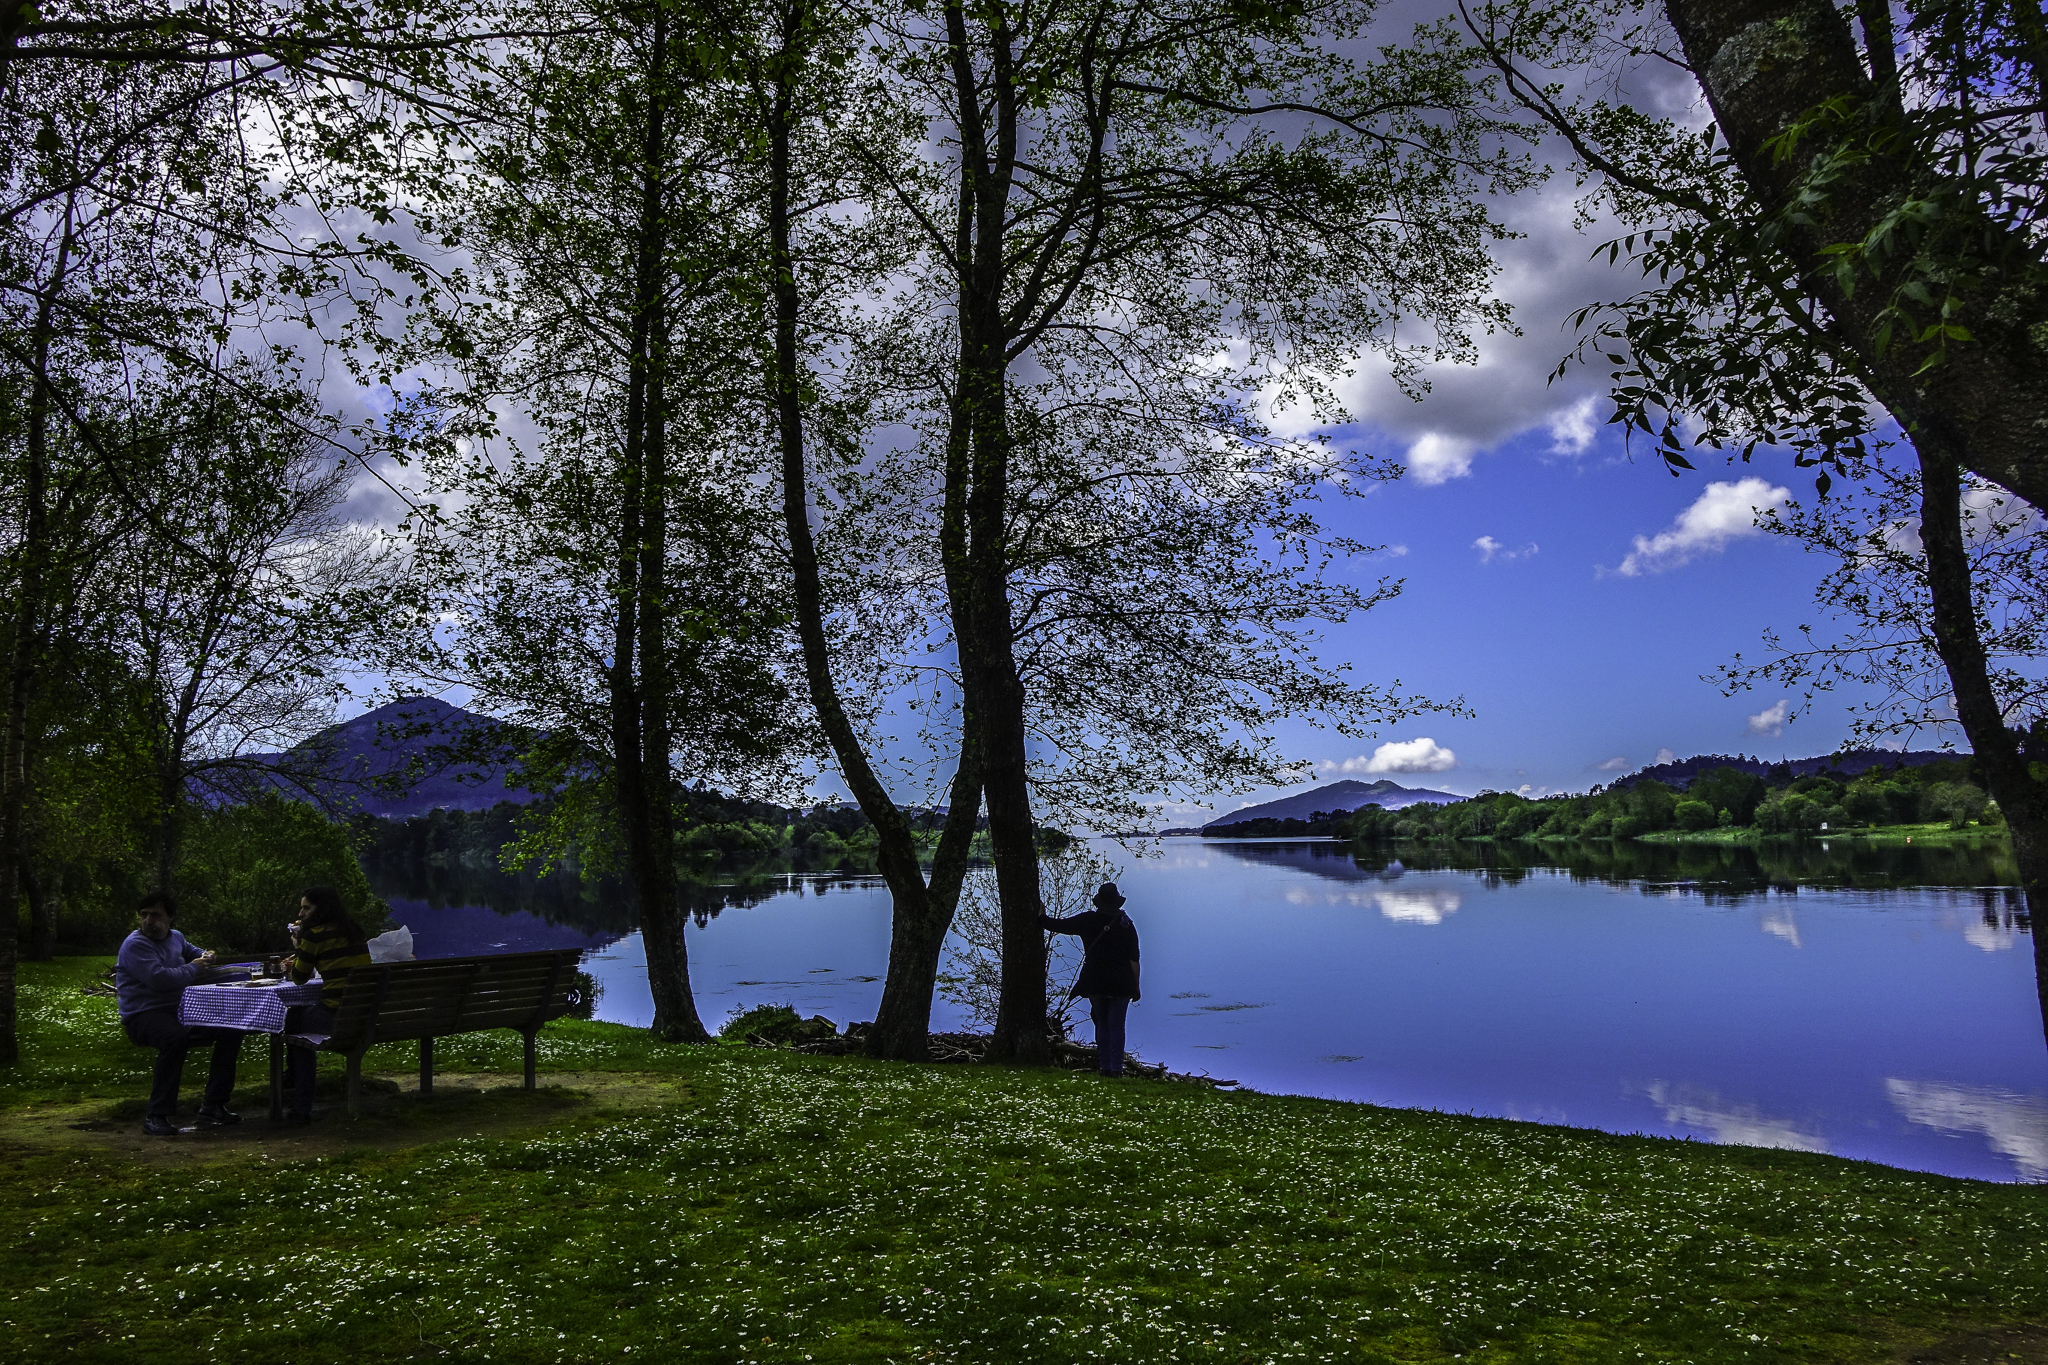
landscape, tree, nature, forest, grass, meadow, lake, reflection, body of water, portugal, paisajes, estate, woodland, ecosystem, ggl1, gaby1, xovesphoto, sonyrx10, rx10, vilanovadecerveira, woody plant